Police Coast Guard

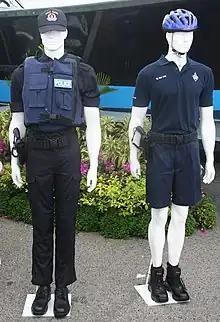
New uniforms of the Police Coast Guard on display at the Police Carnival 2006

The evolution of uniforms worn by the Police Coast Guard largely mirrors that for the land-based divisions, with its earliest uniforms reflecting British heritage and influence. Early uniforms are based on that of navy sailors, consisting of an all-white attire of long-sleeved shirts and shorts. Officers wore the same khaki-based uniforms which were introduced in the land divisions from 1890, before switching to the Dacron blue uniform in 1969 along with the rest of the police force.